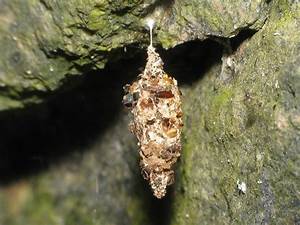
Label: ragno